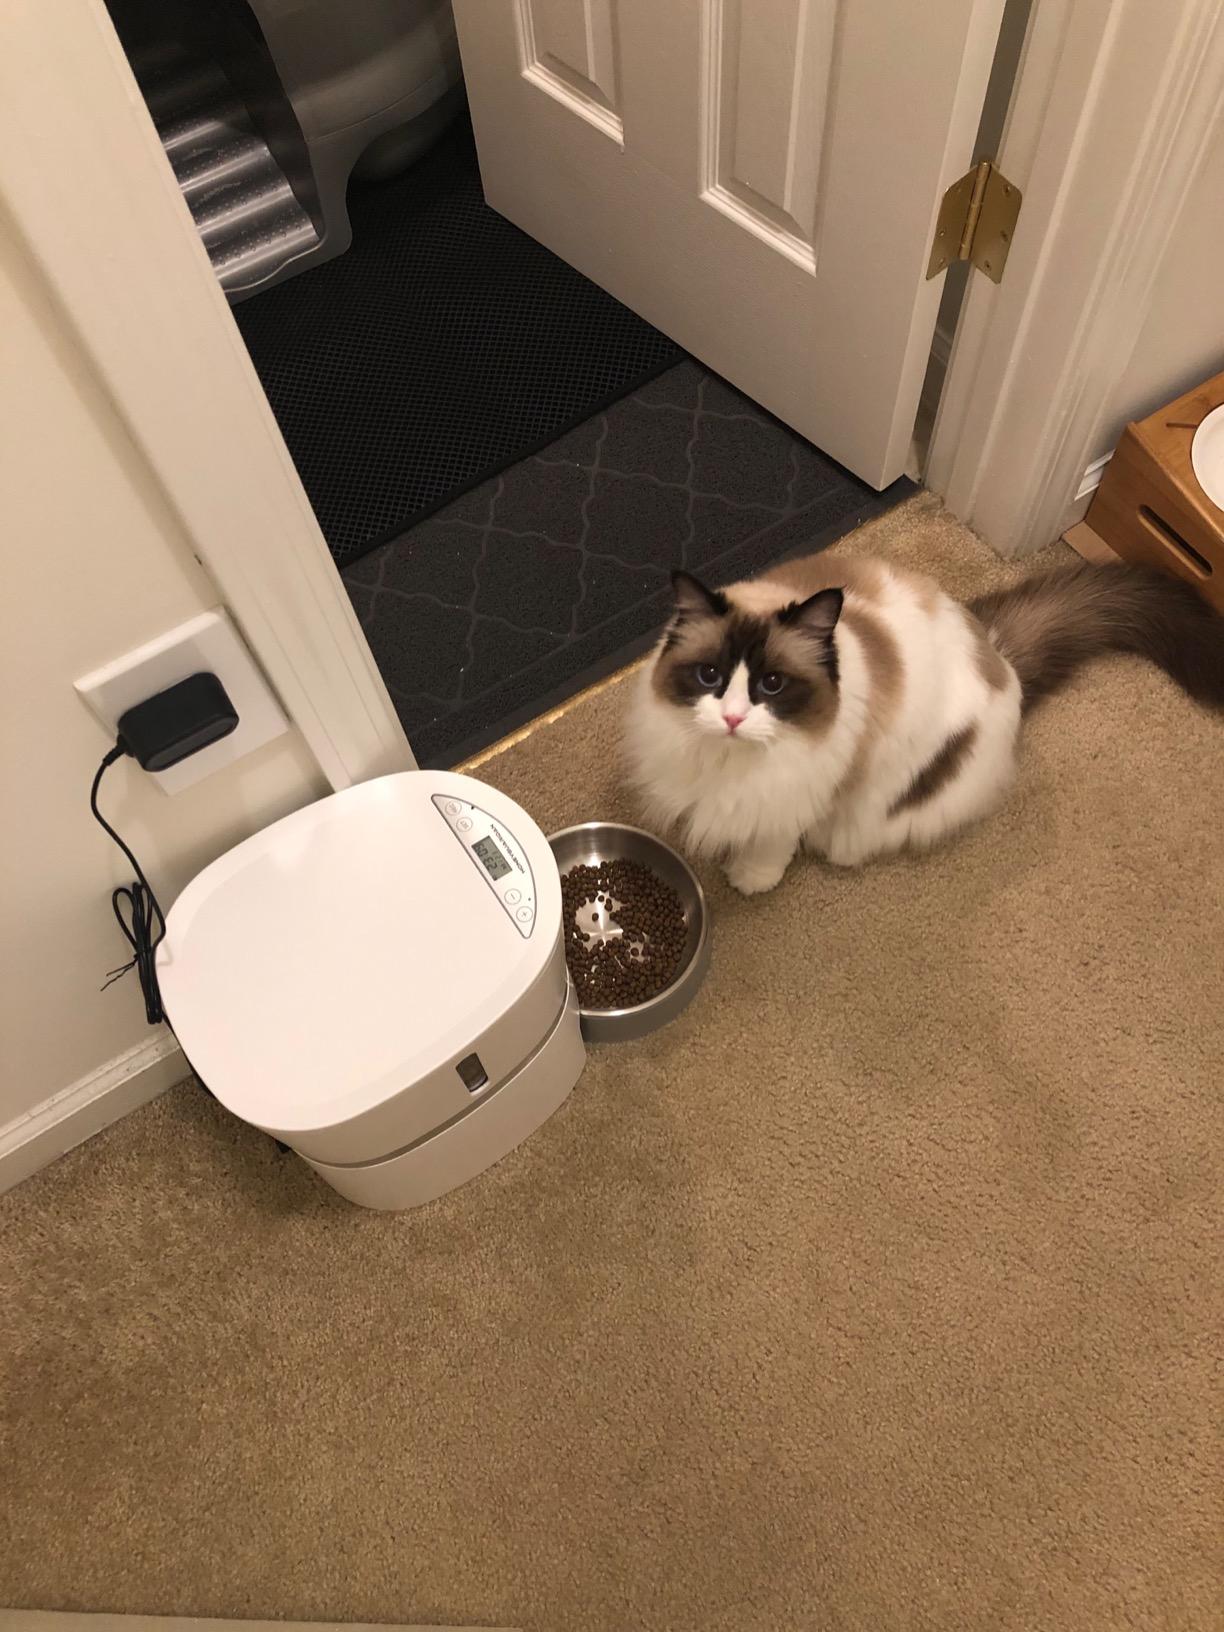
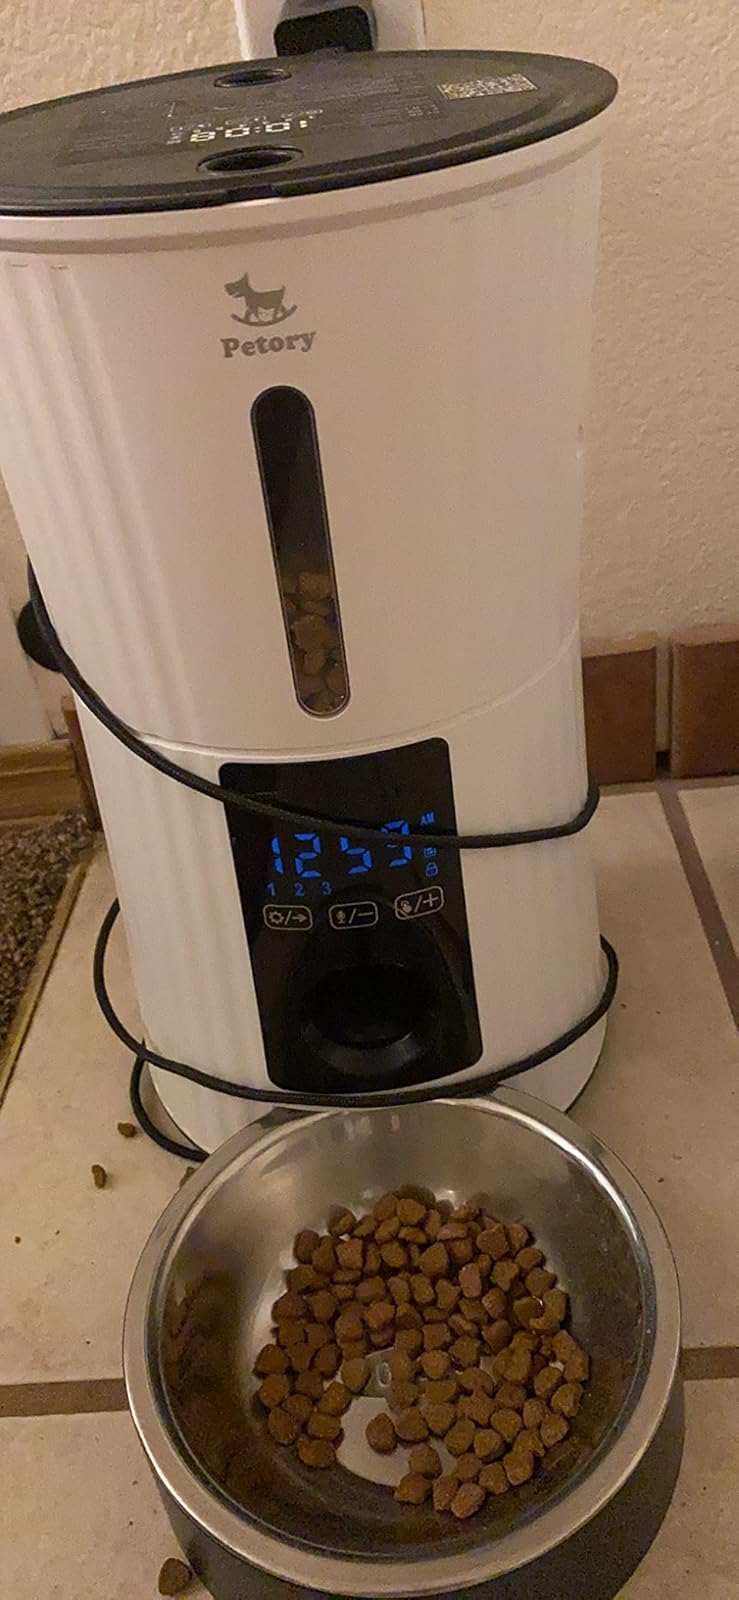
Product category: items_feeder
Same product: no